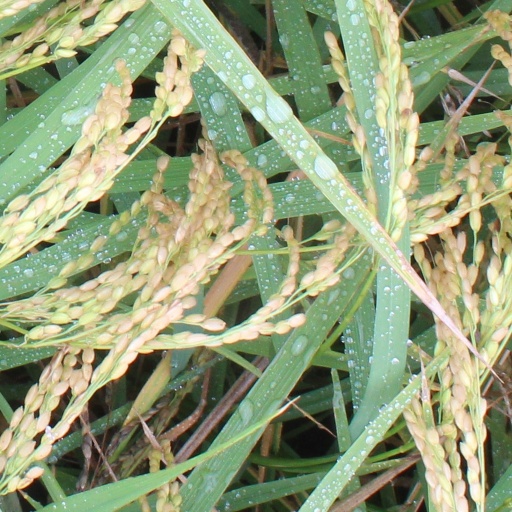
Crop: rice